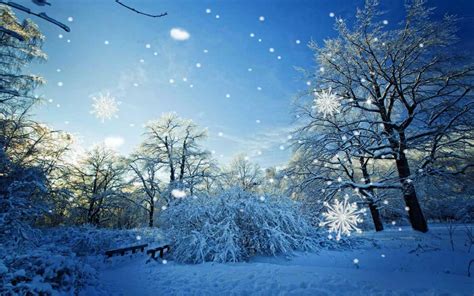
Weather: snow or frosty